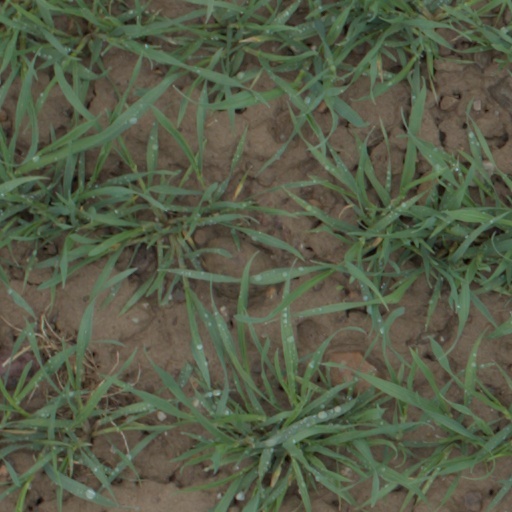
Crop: wheat